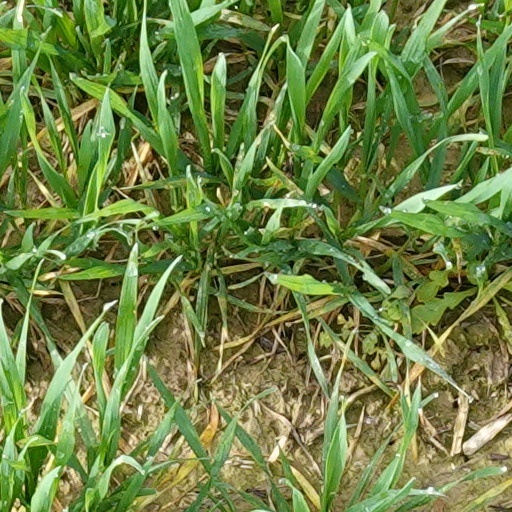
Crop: wheat